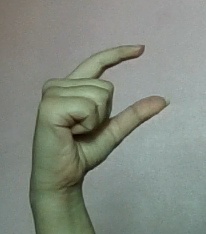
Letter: dal